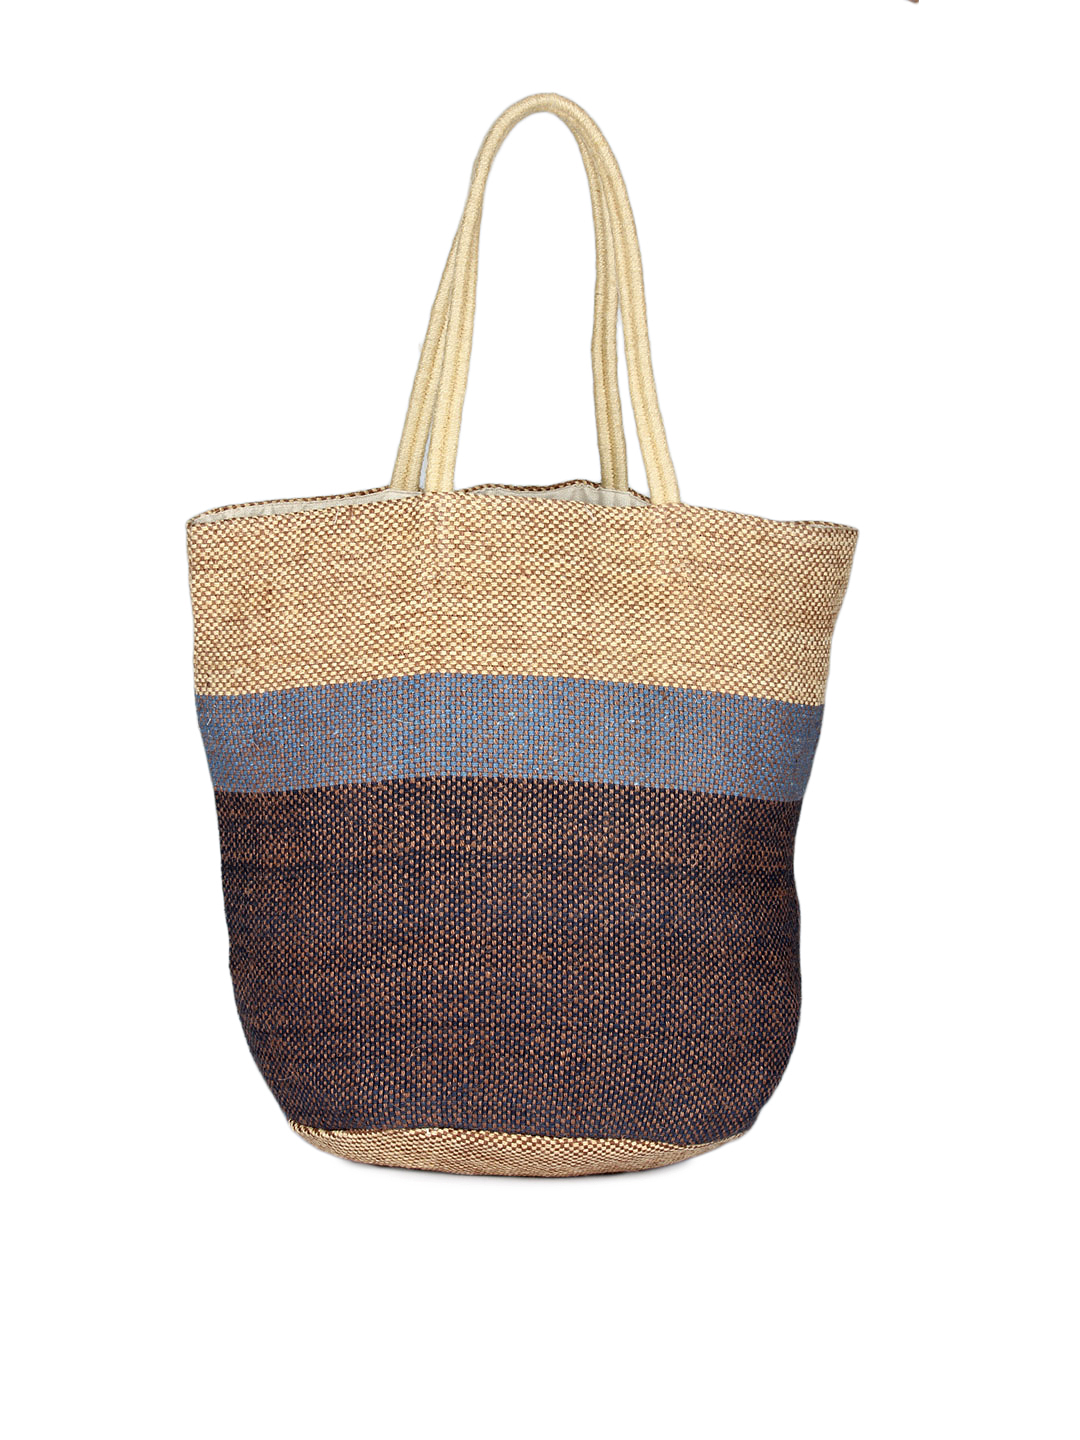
French Connection Brown Colourblocked Tote Bag
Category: Accessories / Bags / Handbags
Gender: Women
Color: Brown
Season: Summer 2010
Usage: Casual